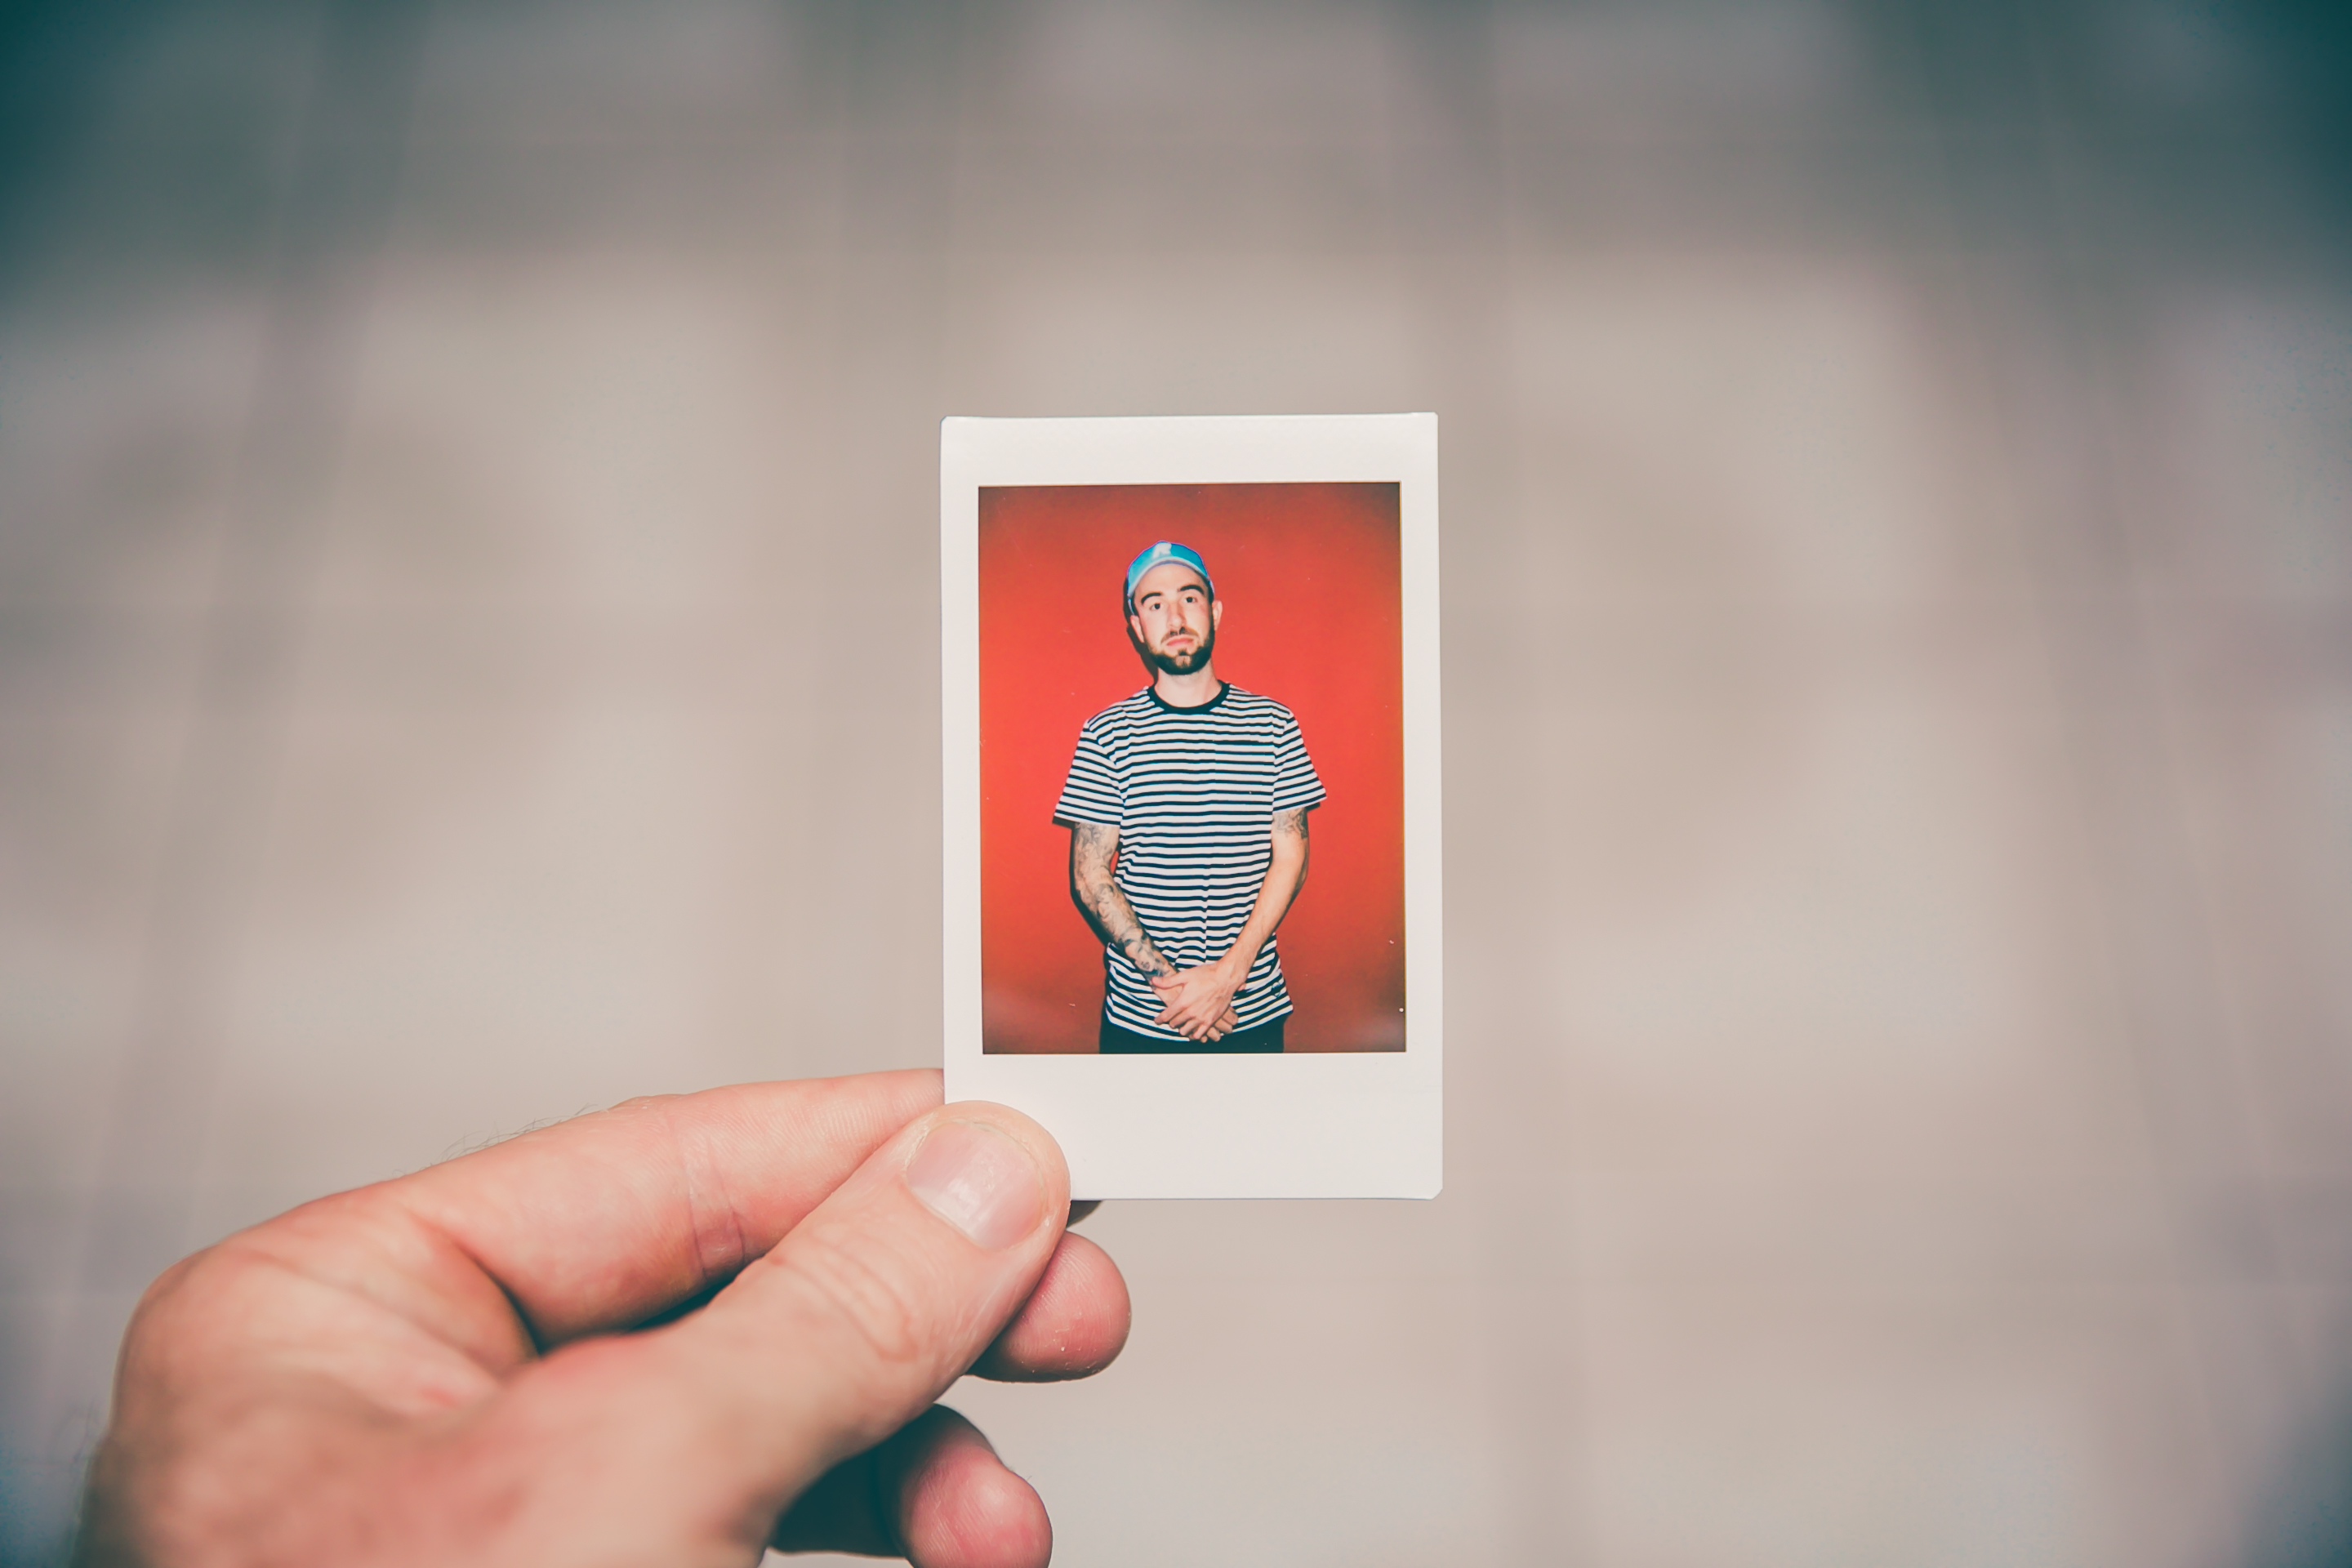
hand, man, number, photo, red, color, macro, blue, brand, picture, image, organ, public domain images